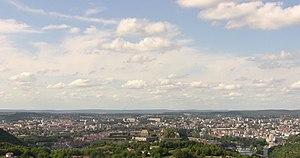
Vue de Besançon depuis le parvis de la Chapelle des Buis (Doubs, France)
La chapelle Notre-Dame des Buis communément appelée chapelle des Buis est un édifice chrétien datant au moins du XVIIᵉ siècle, situé à Besançon dans le quartier qui porte son nom. Le site dans lequel elle est placée ainsi que son architecture en font l'une des chapelles les plus remarquables de la ville.
Sur 6 505 ha, la commune de Besançon, traversée par le Doubs, présente un paysage contrasté dont les parties non urbanisées sont occupées par des bois, forêts et collines. Si le centre-ville, logé dans un méandre de la rivière, est à 245 m environ, l'altitude moyenne est de 423 m avec un minimum à 235 m sur les berges du Doubs à son passage à Avanne-Aveney, et un maximum à 620 m au fort de Chailluz sommet de la forêt éponyme.